Turetsky Choir Art Group

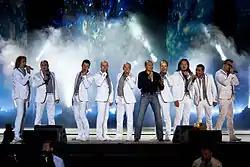
"From left to right:" Oleg Blyahorchuk, Evgeny Tulinov, Vyacheslav Fresh, Konstantin Kabo, Mikhail Kuznetsov, Mikhail Turetsky, Alex Alexandrov, Boris Goryachev, Evgeny Kulmis and Igor Zverev performing at the Green Theater (Moscow), 2011.

The Turetsky Choir is a Russian men's a cappella ensemble and musical collective under the direction of Mikhail Turetsky. Their voices range from tenore contraltino to basso profundo.